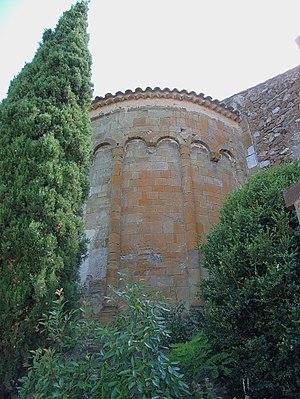
Abside de l'église paroissiale Saint-Félix, Calmeilles (Pyrénées-Orientales, Languedoc-Roussillon, France) Català: Absis de l'església parroquial Sant Feliu, Calmella (Pirineus Orientals, Llenguadoc-Rosselló, França) Español: Ábside de la iglesia parroquial San Félix, Calmeilles (Pirineos Orientales, Languedoc-Rosellón, Francia) This building is inscrit au titre des Monuments Historiques. It is indexed in the Base Mérimée, a database of architectural heritage maintained by the French Ministry of Culture,